Philosophy of education

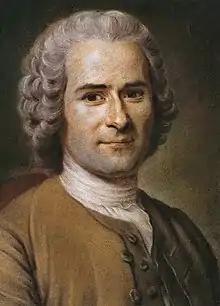
Jean-Jacques Rousseau by Maurice Quentin de La Tour

Only fragments of Aristotle's treatise "On Education" are still in existence. We thus know of his philosophy of education primarily through brief passages in other works. Aristotle considered human nature, habit and reason to be equally important forces to be cultivated in education. Thus, for example, he considered repetition to be a key tool to develop good habits. The teacher was to lead the student systematically; this differs, for example, from Socrates' emphasis on questioning his listeners to bring out their own ideas (though the comparison is perhaps incongruous since Socrates was dealing with adults).